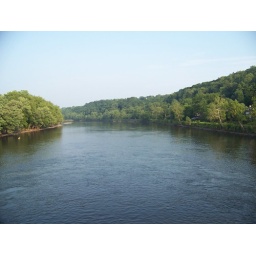
View from the walking bridge over the Delaware River, South. Bulls Island State Park, New Jersey.